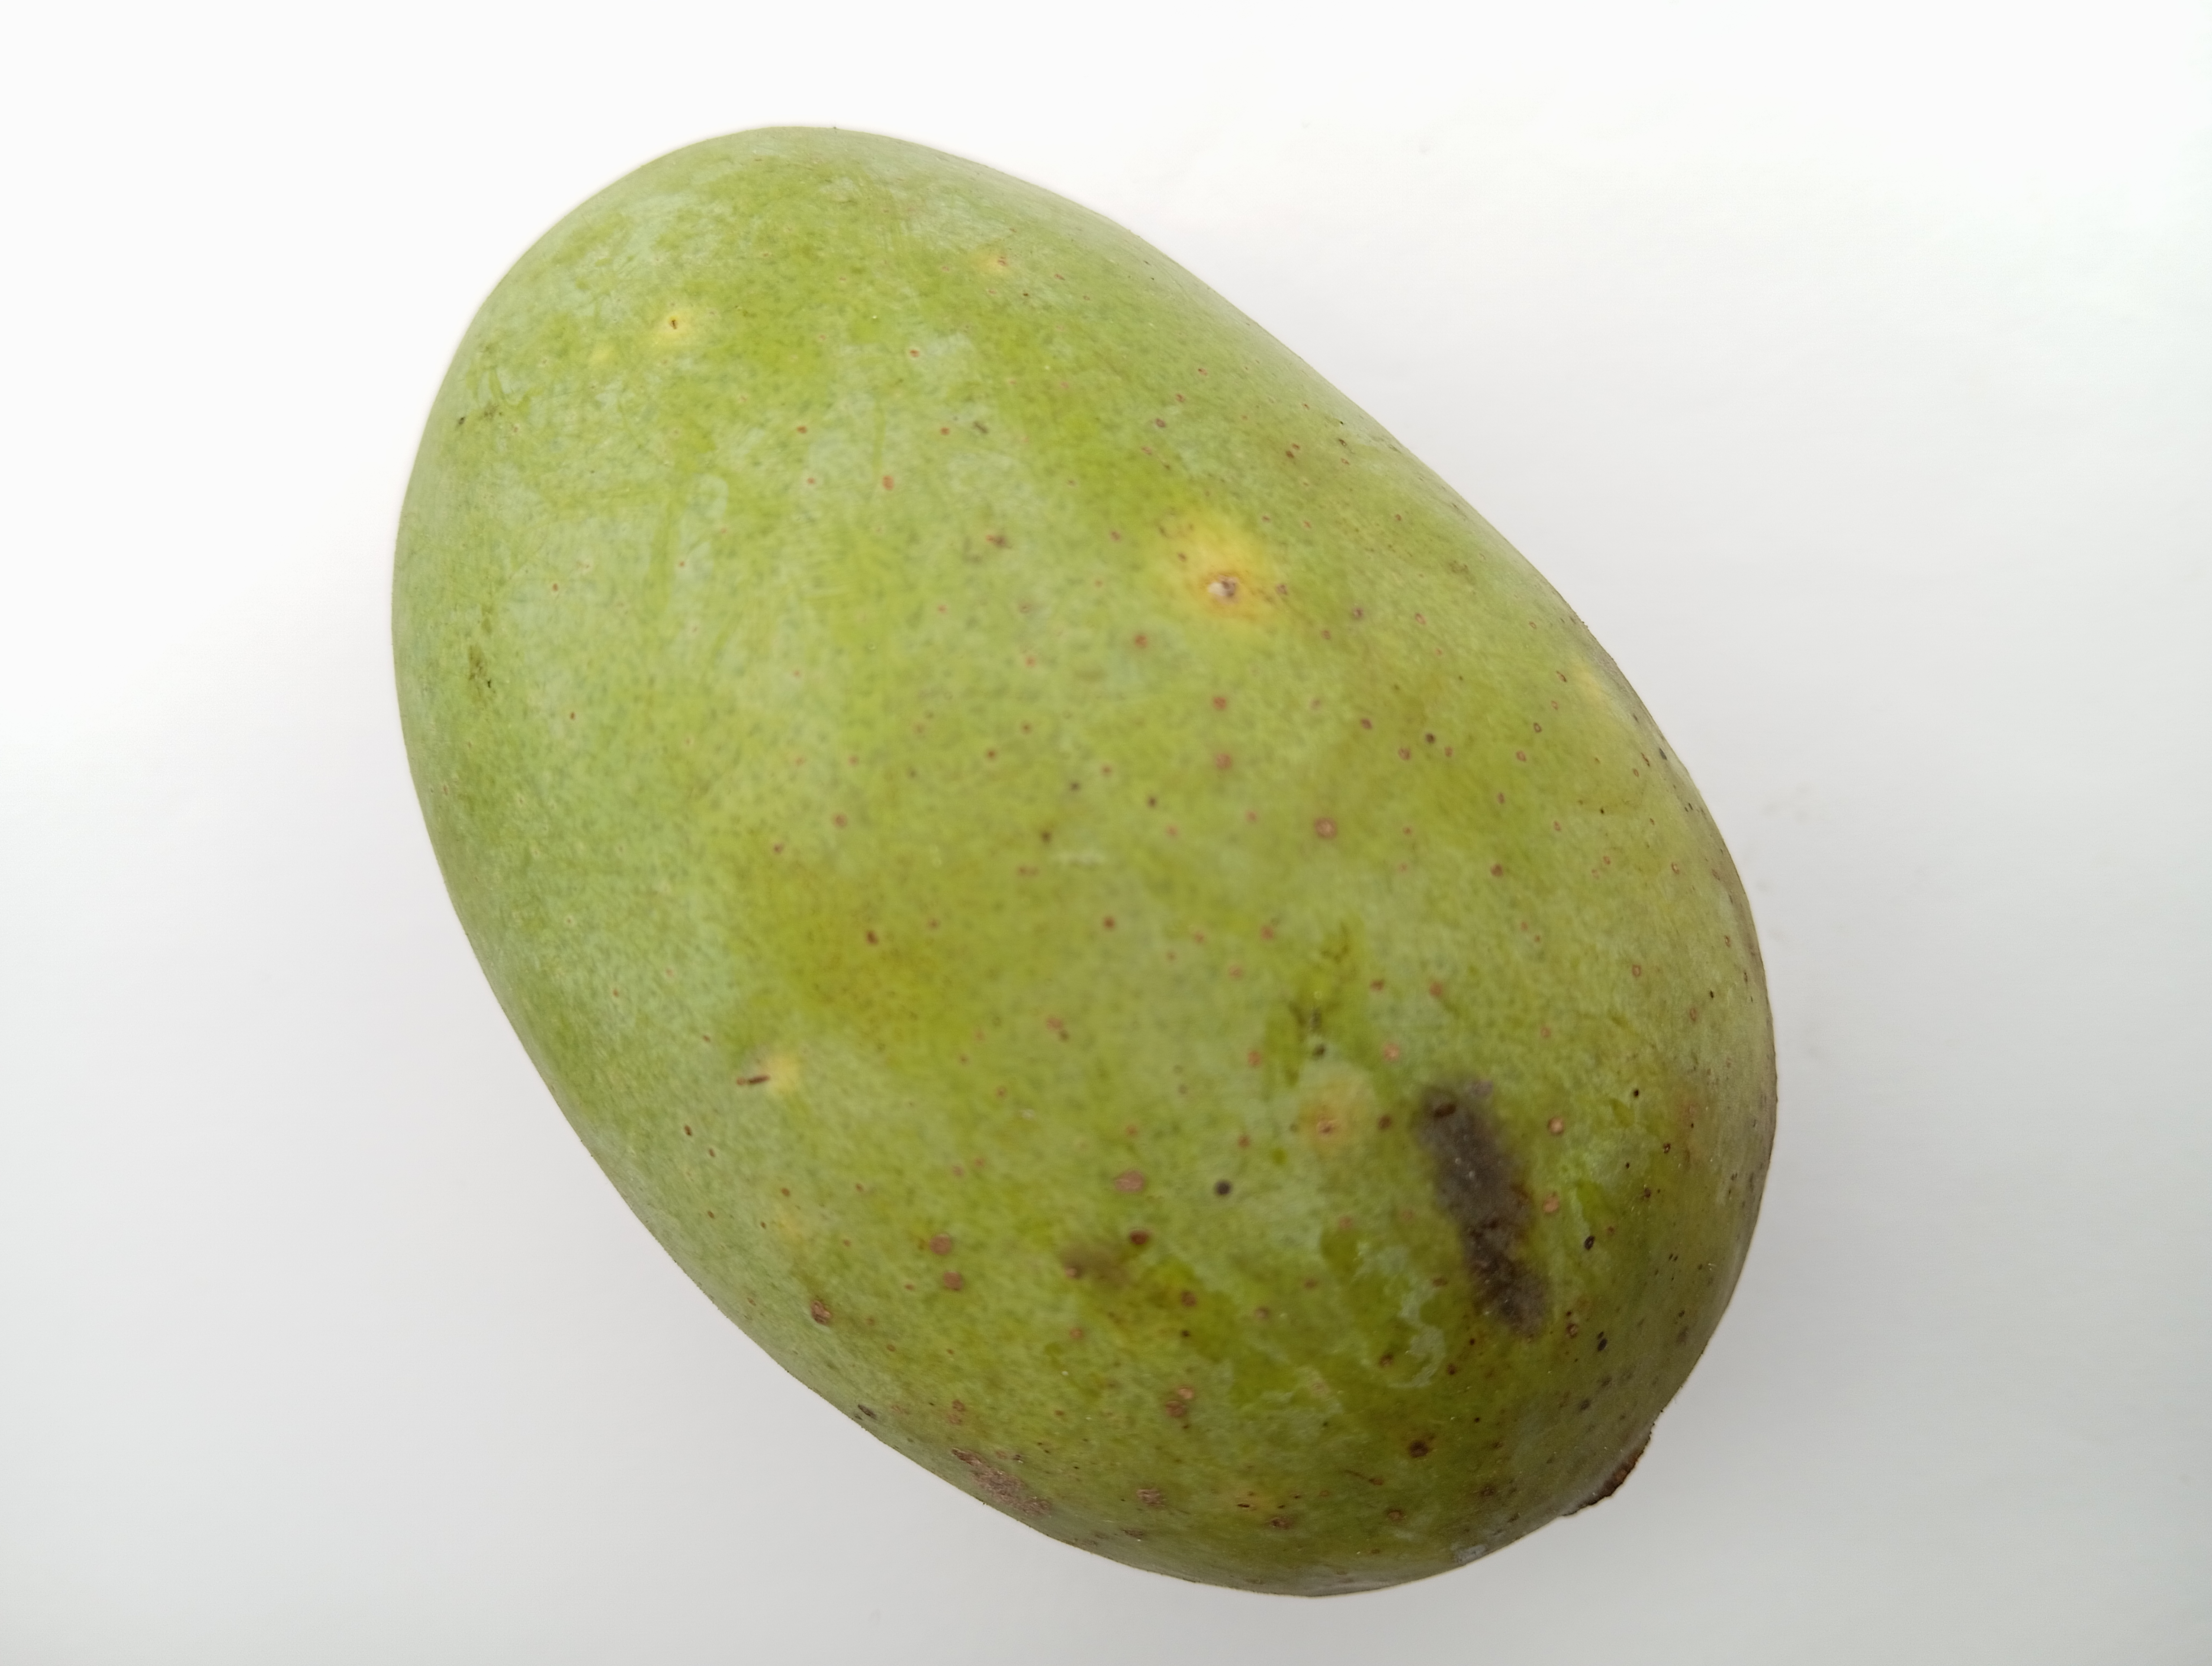
Mango variety: Langra